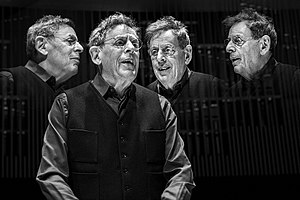
Philip Glass
Philip Glass ved en koncert med bl.a. verdenspremieren på hans nye værk 'Distant Figure, Passacaglia For Piano', der var komponeret særligt til Europæisk Kulturhovedstad Aarhus 2017.